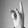
ASL letter: K